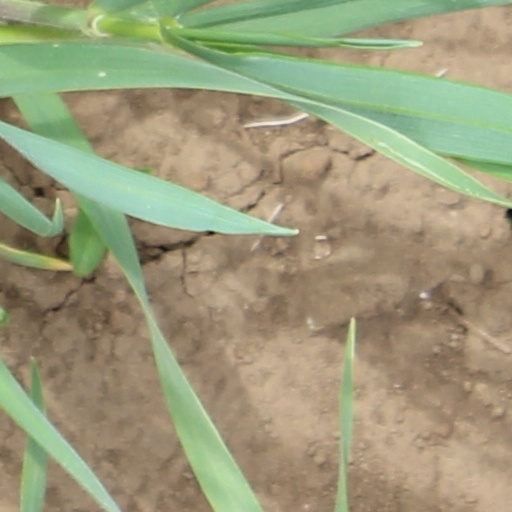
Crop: wheat